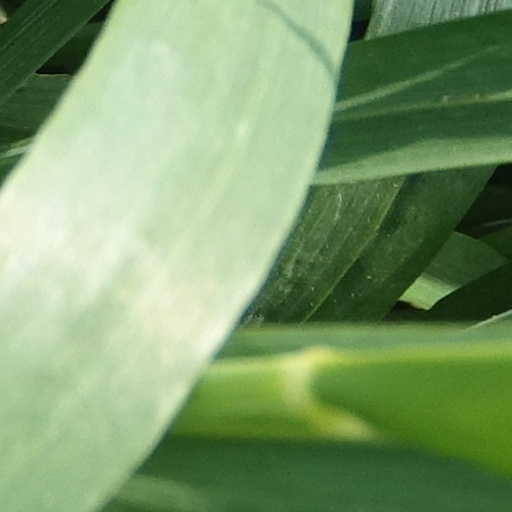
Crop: wheat